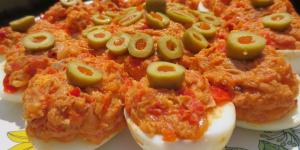
los mejores huevos rellenos frios